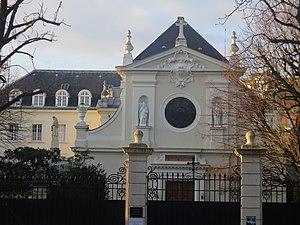
Chapelle Notre-Dame de Bonne Délivrance, desservant la maison-mère des religieuses hospitalières de Saint-Thomas de Villeneuve, à Neuilly-sur-Seine. Elle possède une Vierge noire.
La Congrégation des Sœurs de Saint-Thomas de Villeneuve, dite aussi « Congrégation des Sœurs hospitalières de Saint-Thomas de Villeneuve » a été fondée en 1661. Leur nom fait référence à Thomas de Villeneuve, archevêque de Valence, canonisé en 1658.